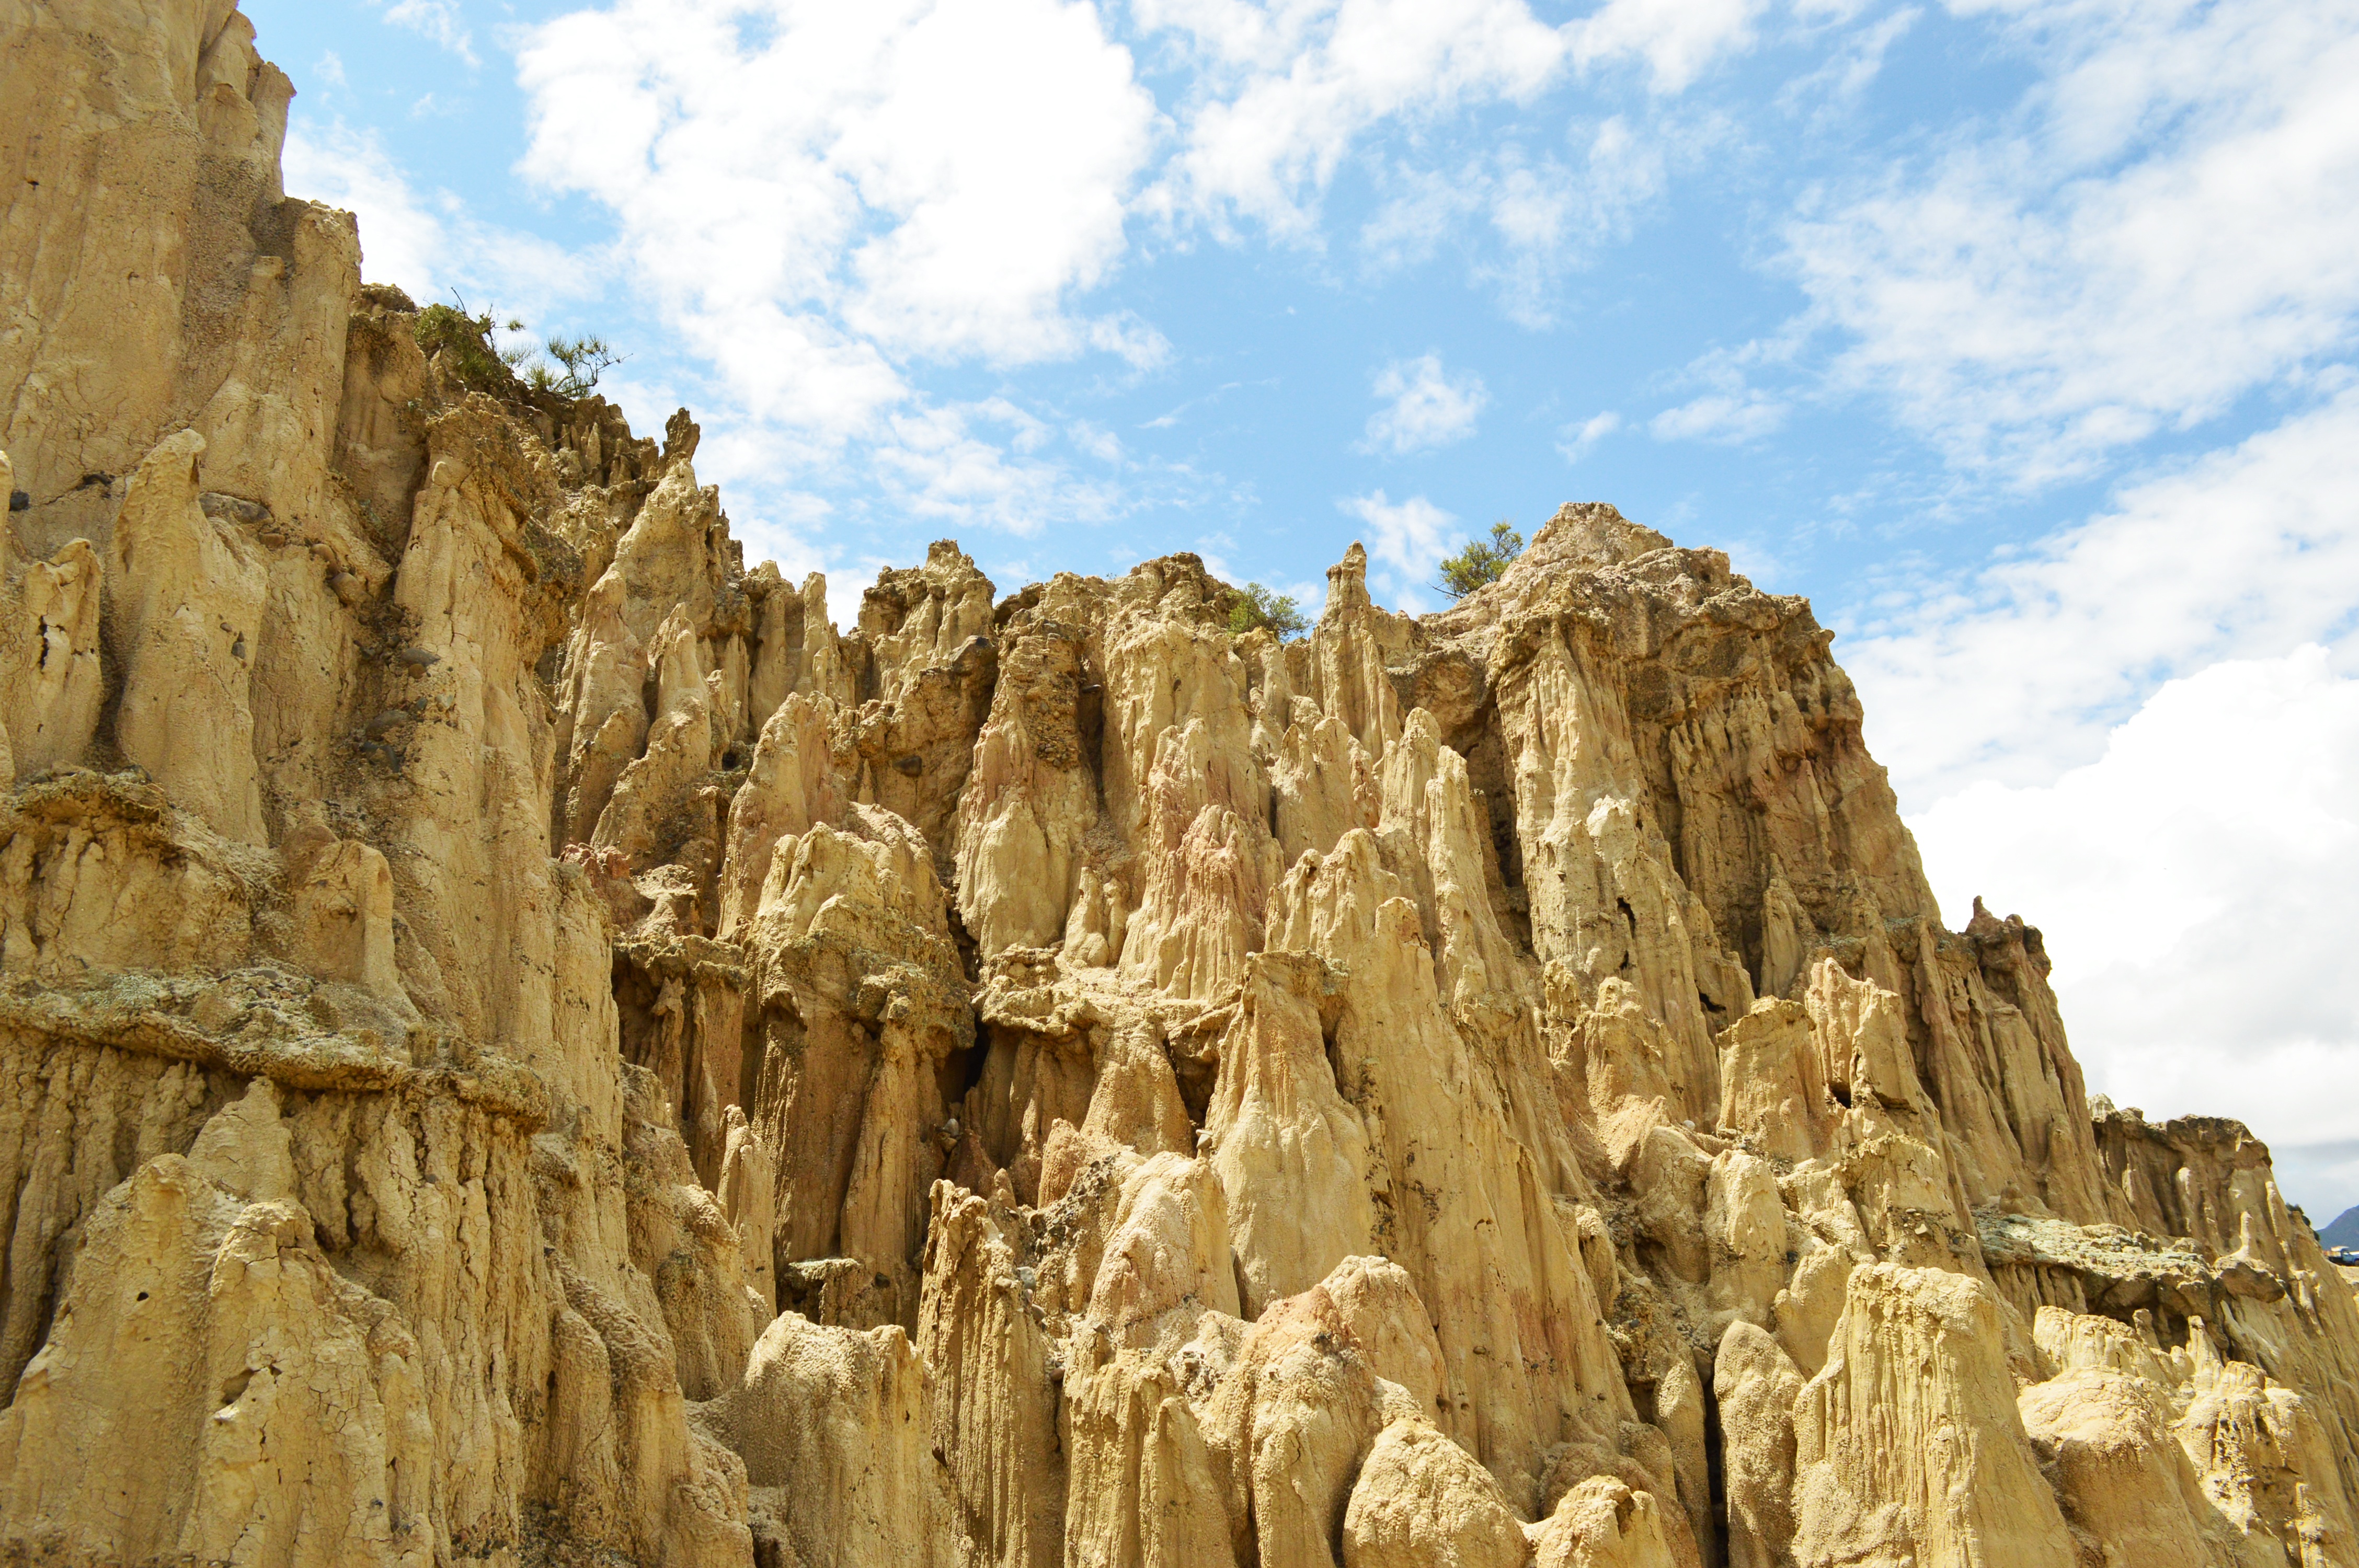
rock, valley, formation, cliff, arch, terrain, geology, badlands, wadi, landform, historic site, ancient history, geographical feature